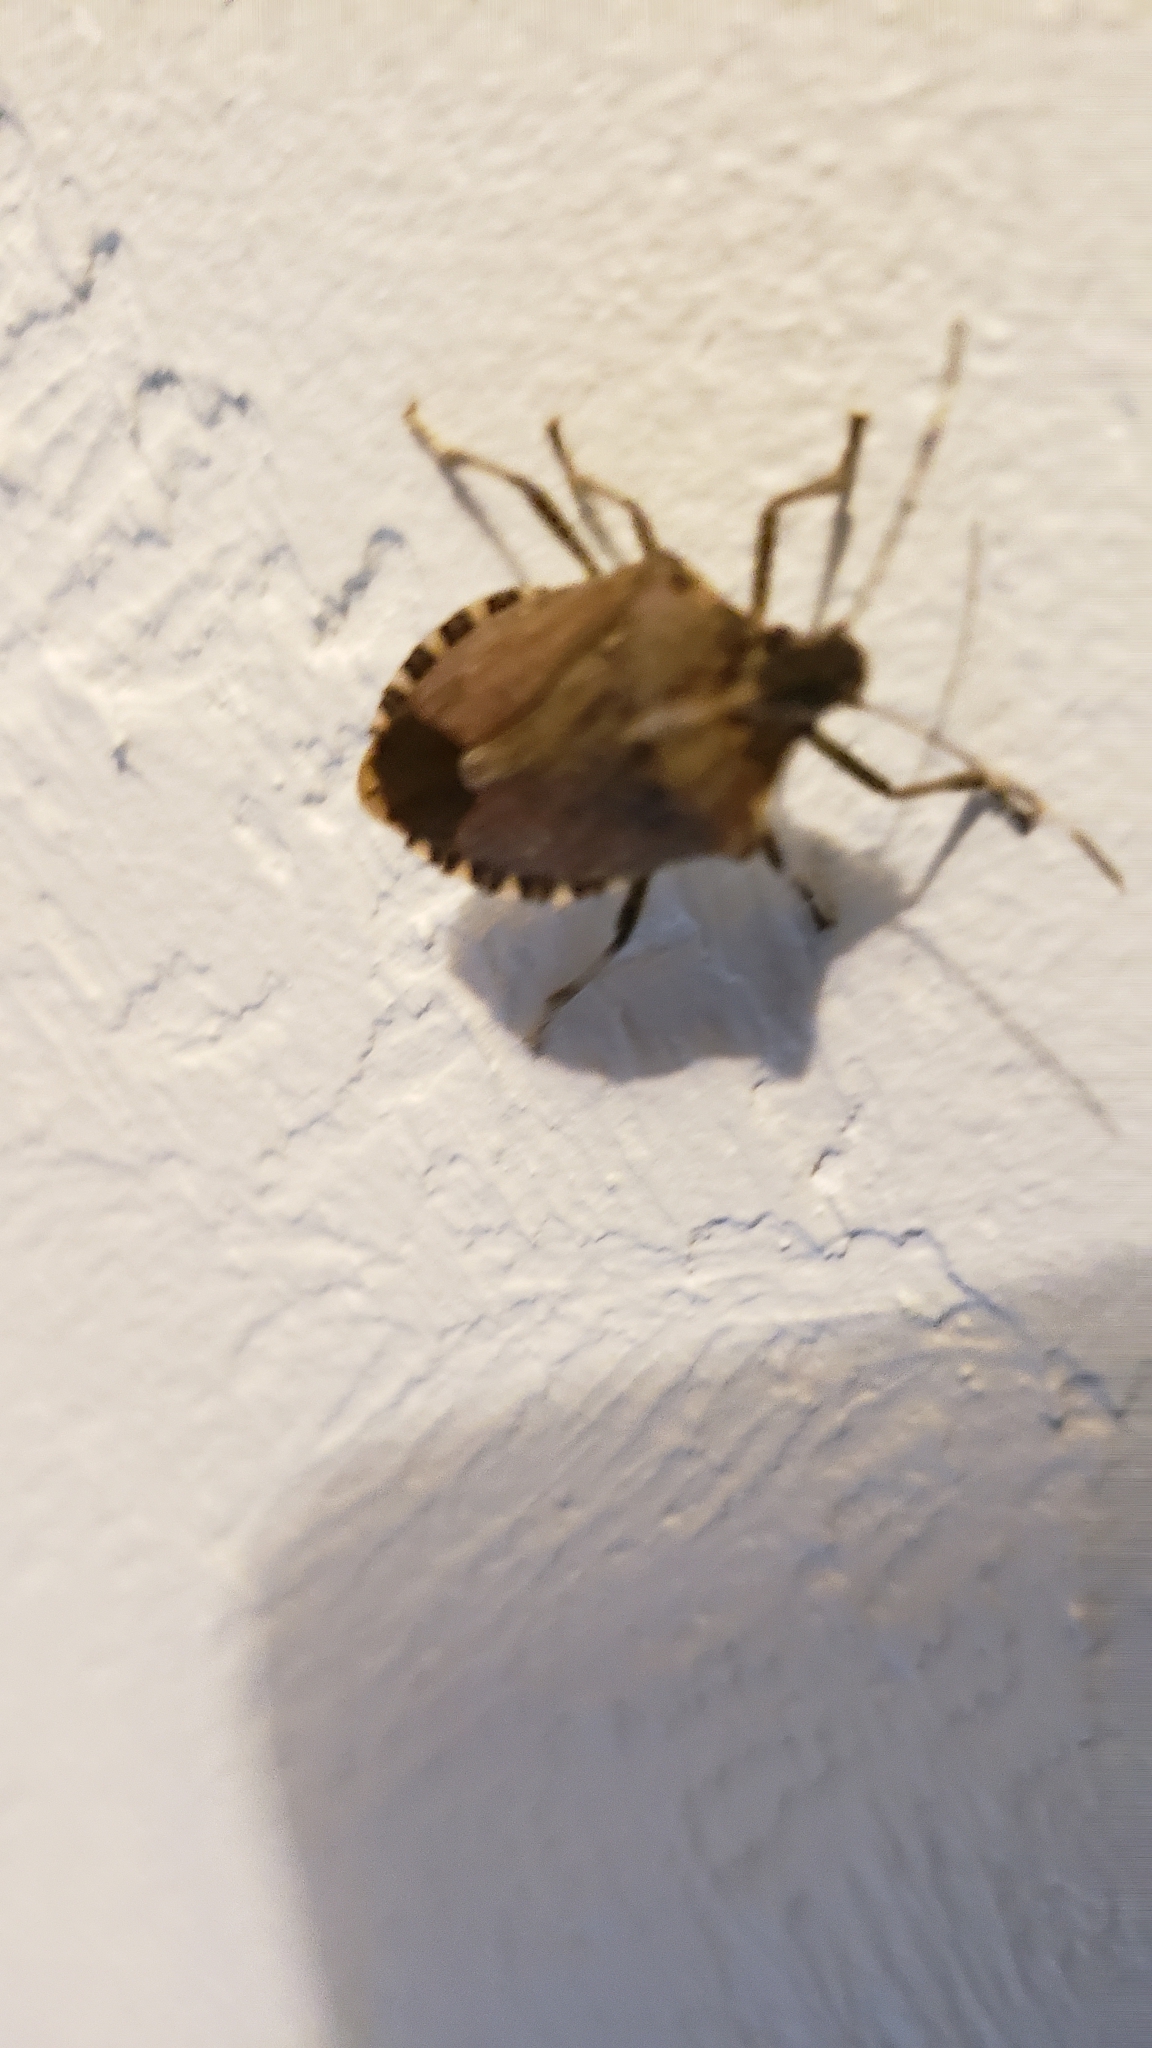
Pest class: stink_bug